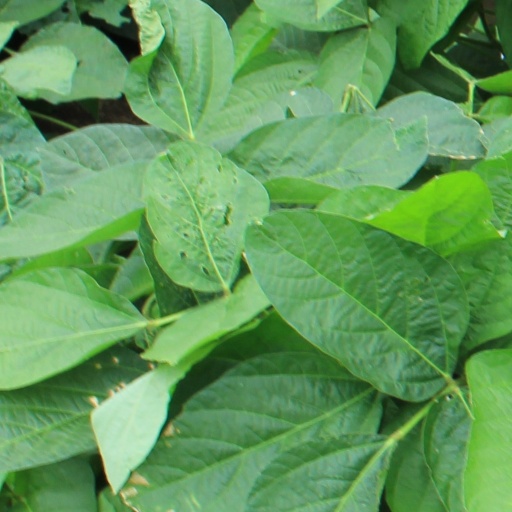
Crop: soybean